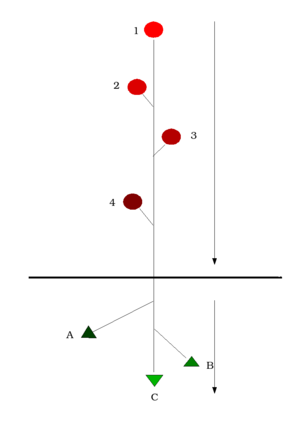
Apikal dominans
Topskuddominansen opstår, når auxinet fra den øverste knop rammer nr. 2. Senere rammes nr. 3 af den samlede mængde fra nr. 1 + 2. Næste gang er det den fjerde knop, som nu må lide under den samlede mængde fra både 1, 2 og 3, osv. Under jorden har auxinet derimod den modsatte virkning: det fremmer væksten i røddernes vækstpunkter.
Apikal dominans eller topskuddominans er et begreb, som bruges inden for plantefysiologien om den forrang, som stammens og hovedgrenenes endeknop har i forhold til de øvrige knopper på samme skud. Det medfører, at stammens topskud får markant længere årstilvækst end sideskuddene, og at grenenes ledeskud ligeledes vokser mere kraftigt end deres sideskud.